Masalitina House

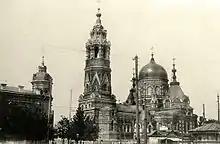
New Church of the Intercession (on the right) and the Masalitina House (at the left) in a pre-revolutionary photo

The mansion occupies the end of the block at the intersection of Bolshaya Sadovaya Street and . The building is a two-storey brick structure.